Volodymyr Kudryavtsev

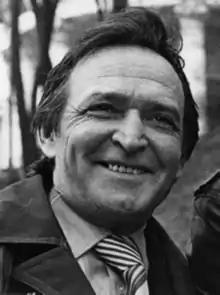
Portrait of Volodymyr Oleksiyovych Kudryavtsev

Volodymyr Oleksiyovych Kudryavtsev (Ukrainian: Володимир Олексійович Кудрявцев, 7 October 1934 – 30 April 2014) was a prominent Ukrainian lyricist, renowned for his popularity during the 1970s and 1980s.